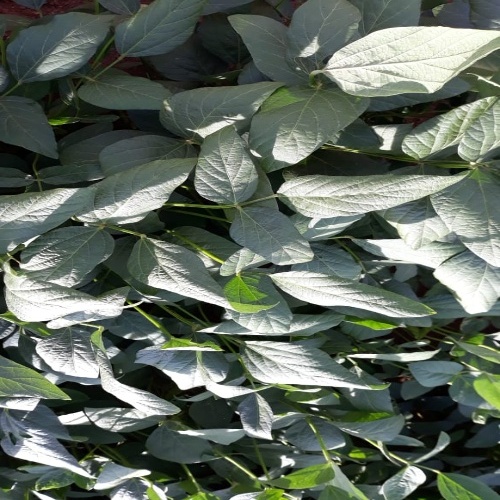
Label: Healthy